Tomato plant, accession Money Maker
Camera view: tilt-top (135 deg); turntable rotation: 180 degrees
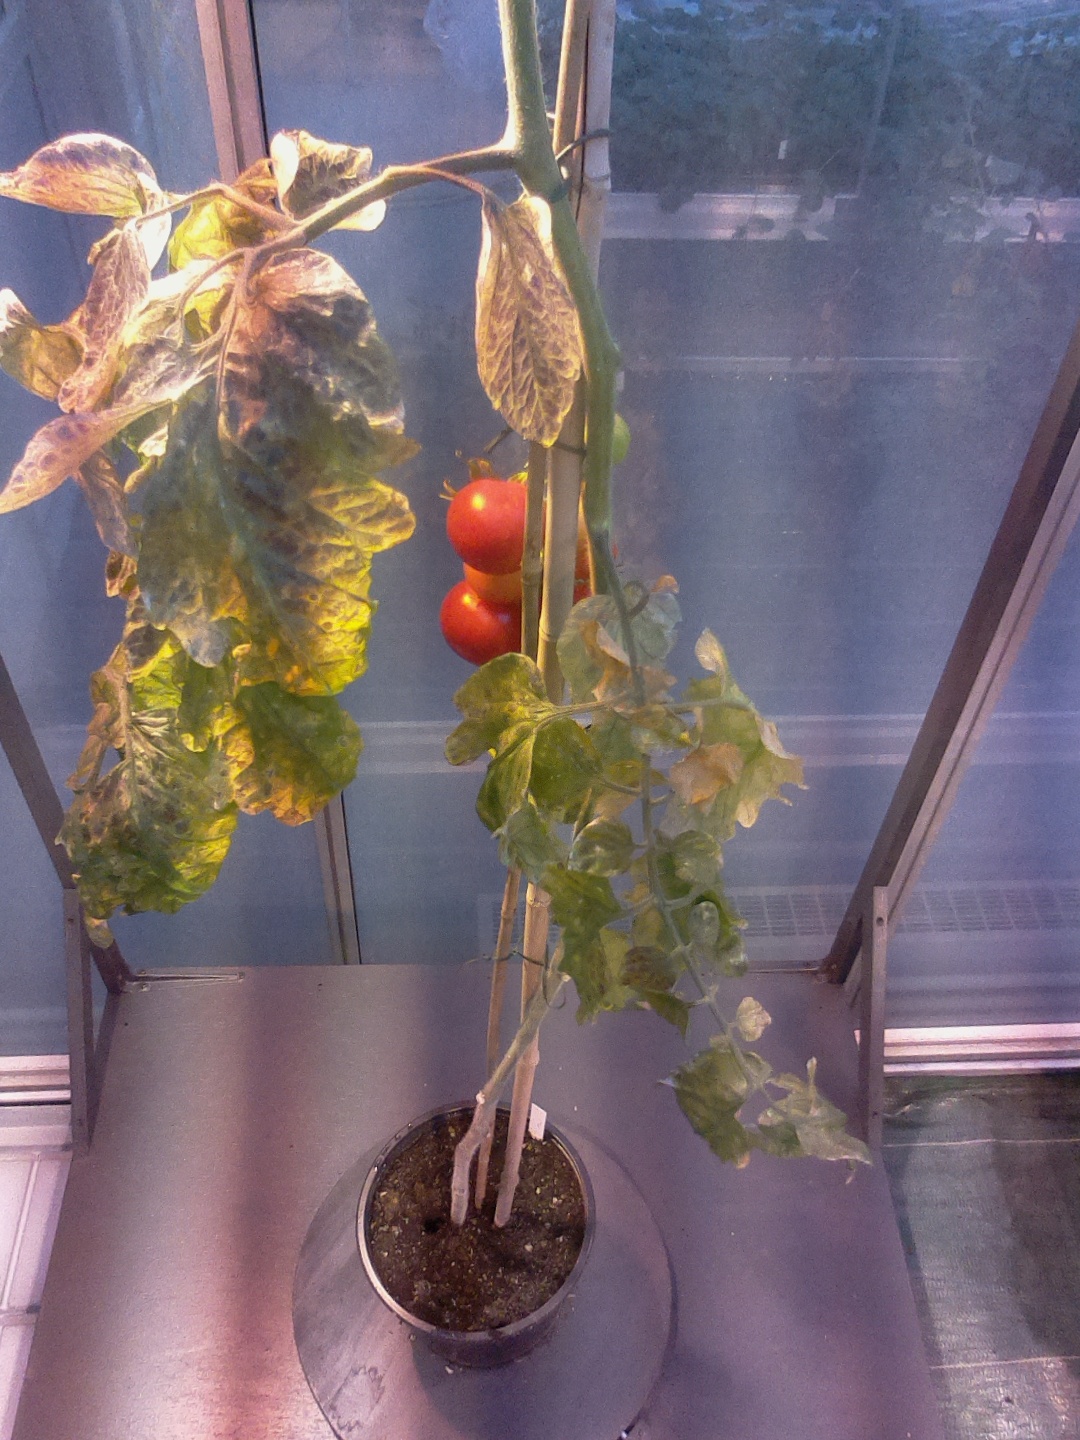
BBCH growth stage 87: 70%-80% of fruits show typical fully ripe color